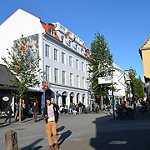
Label: street